Cholsey

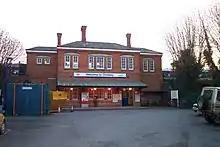
Cholsey railway station

Cholsey is served by Cholsey railway station, a calling point for Great Western Railway stopping services on the Great Western Main Line between Reading and Didcot. The station was also the junction for a branch line to , nicknamed the "Wallingford Bunk", which the heritage Cholsey and Wallingford Railway now operates on bank holidays and some weekends. From Mondays to Saturdays Thames Travel bus route 136 links Cholsey with Wallingford and Benson. There is no evening, Sunday or bank holiday service.